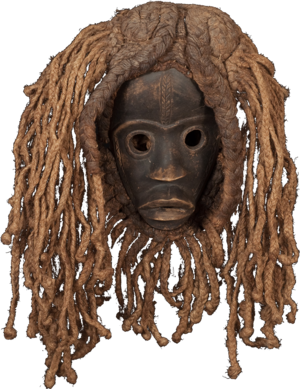
Masque dan